Employers Mutual Limited

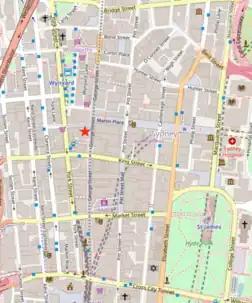

Aiming at providing workplace compensation and health insurance to mining workers, Employers Mutual Limited established Coal Services Pty Limited in 2001. By establishing this organisation, the company expands its services into the Coal mining industry in New South Wales. Two years later, EML announced that it handles the coal mining insurance industry scheme and be responsible for the public liability for association scheme.